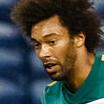
Age: 21